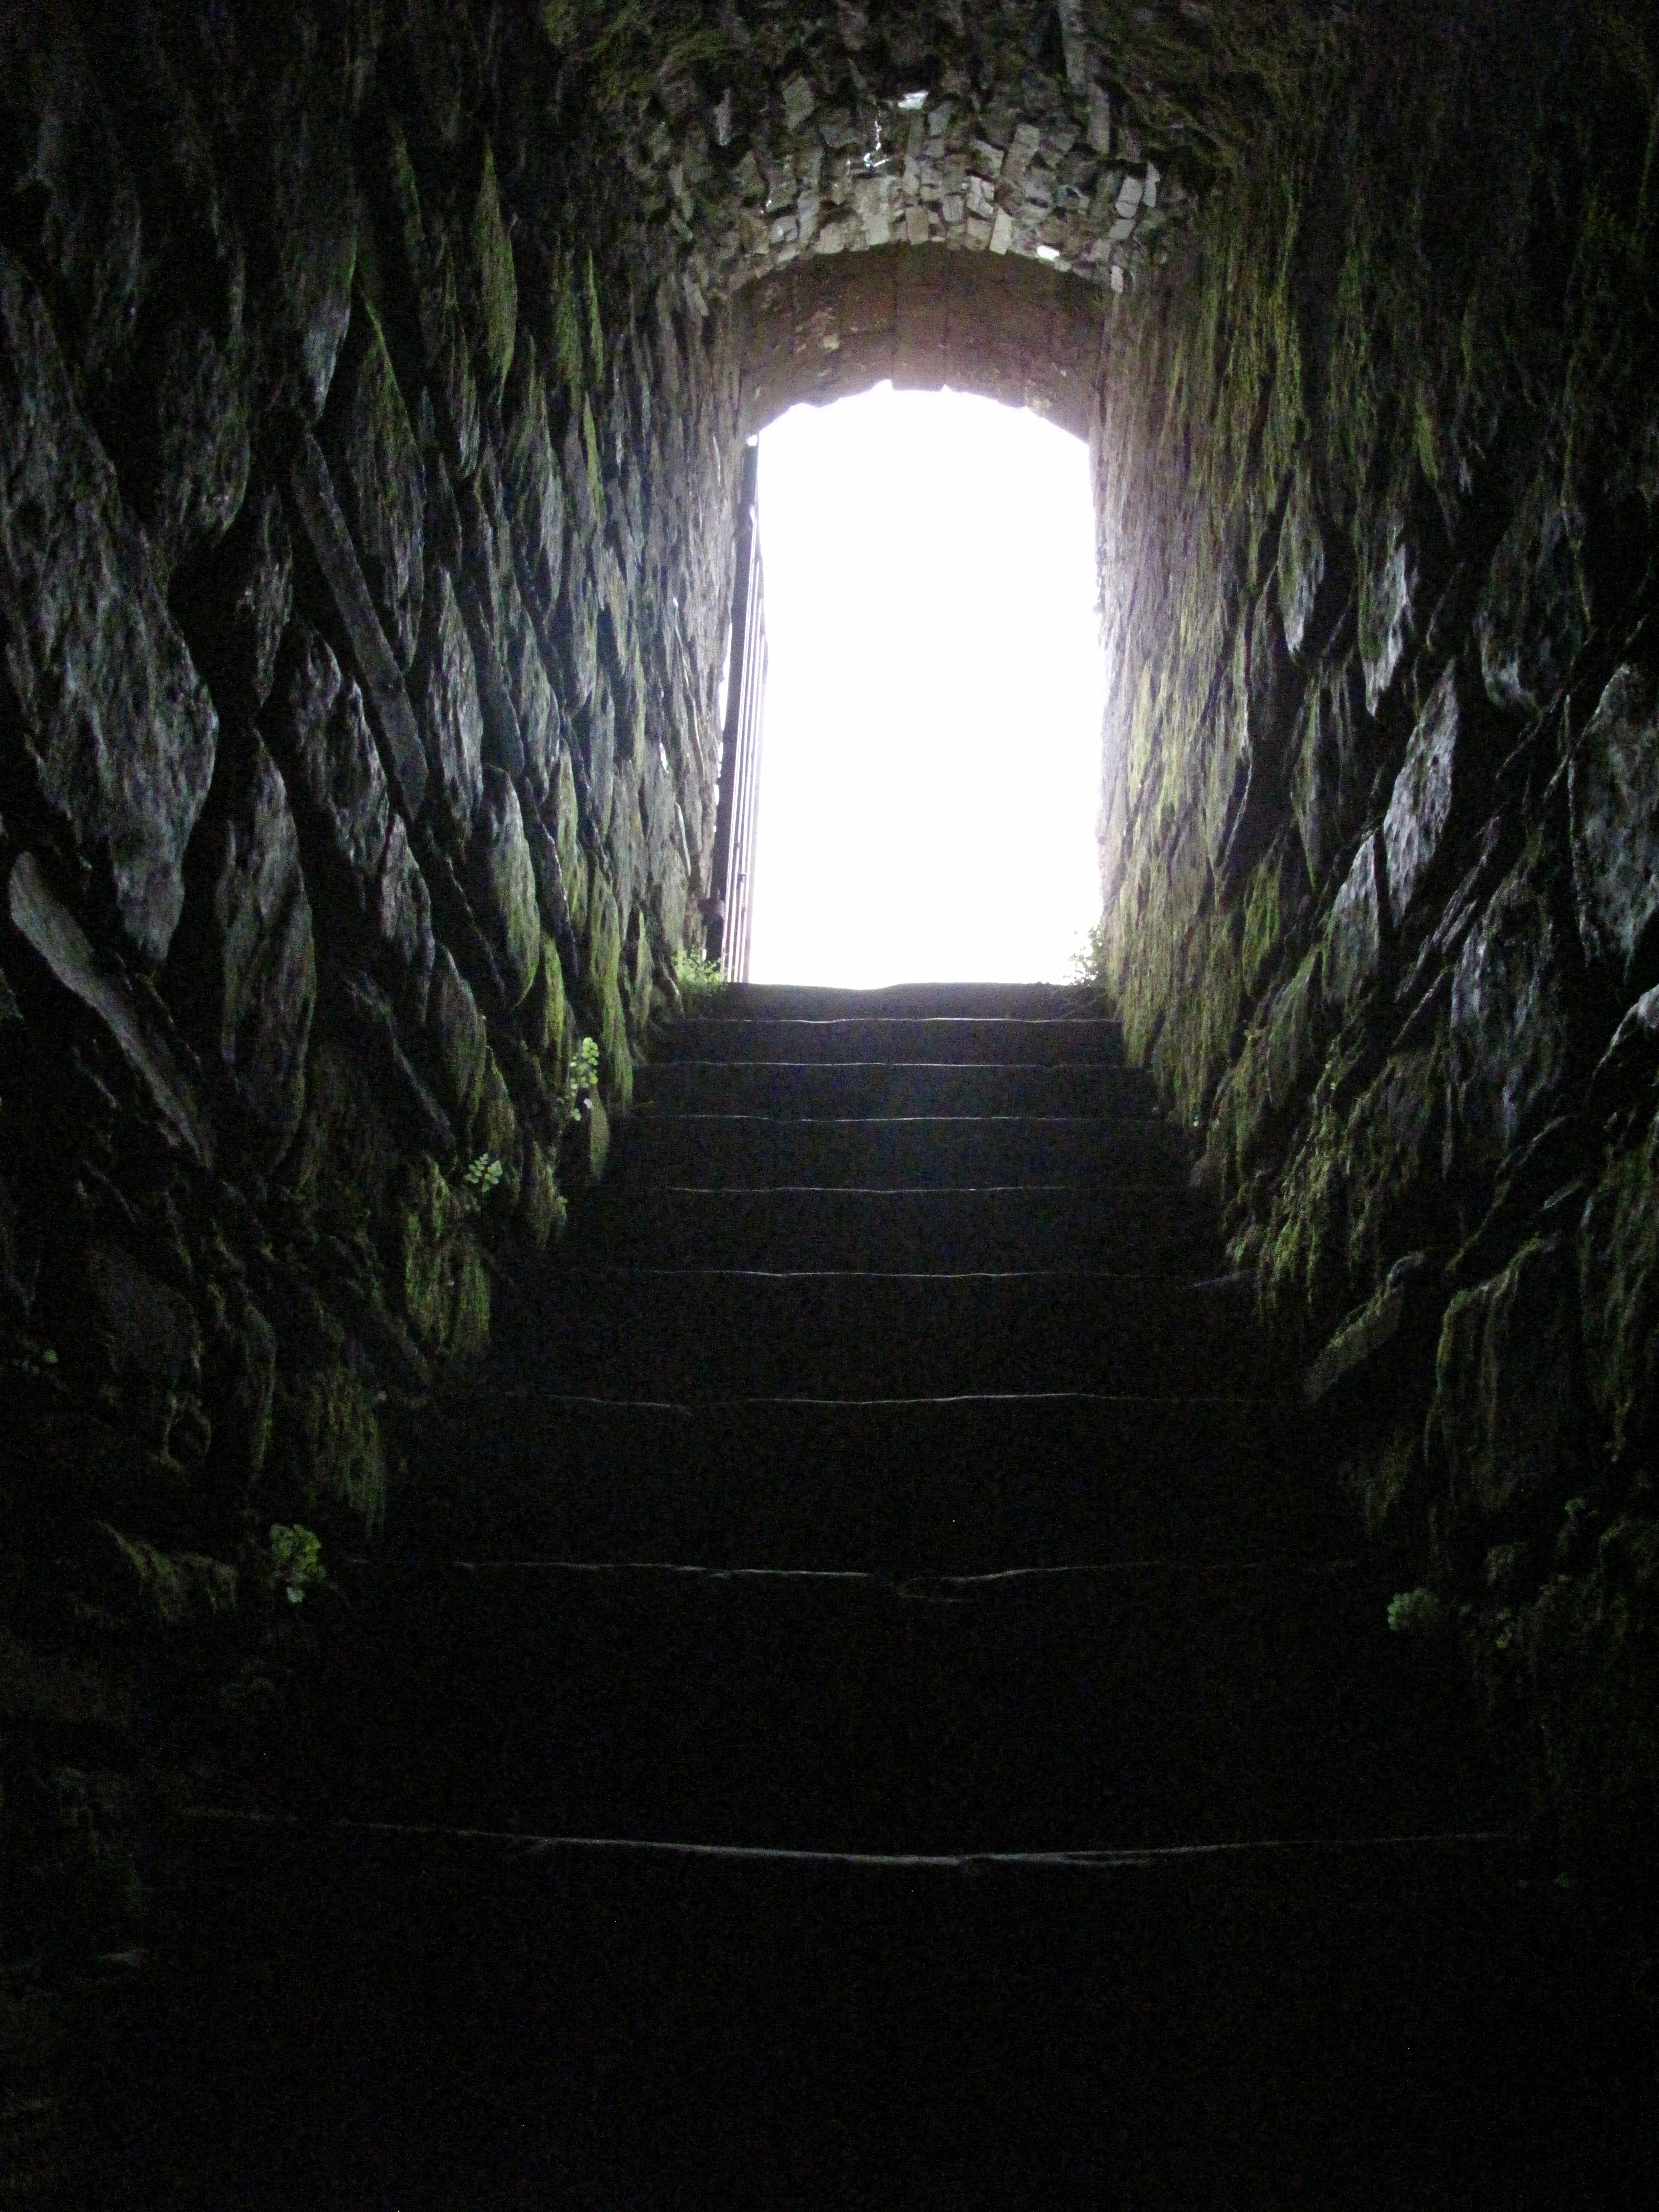
light, night, sunlight, tunnel, darkness, ladder, stones, infrastructure